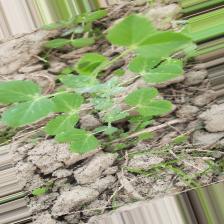
Label: Powdery Mildew